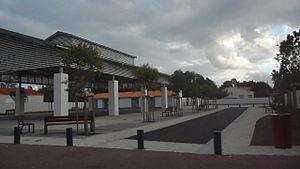
Place du marché d'Arvert.